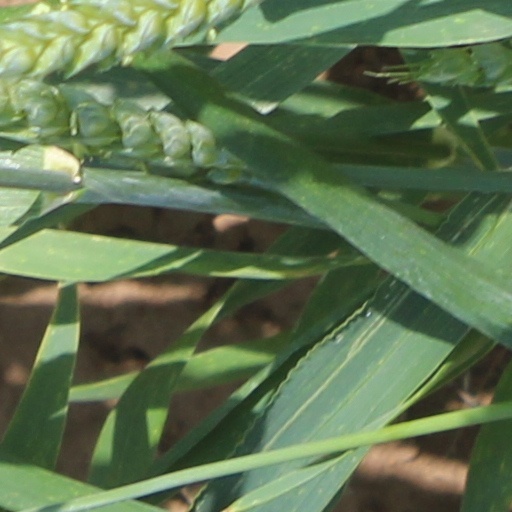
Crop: wheat